Wendell Nedderman

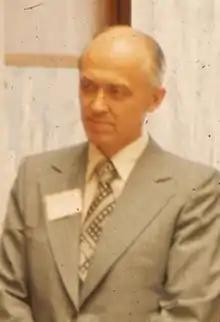

Wendell Herman Nedderman (October 31, 1921 – May 8, 2019) was an American academic administrator who was president of the University of Texas at Arlington for nearly 20 years, first as acting president (November 1972 – February 1974), then as president, leaving that post in July 1992.